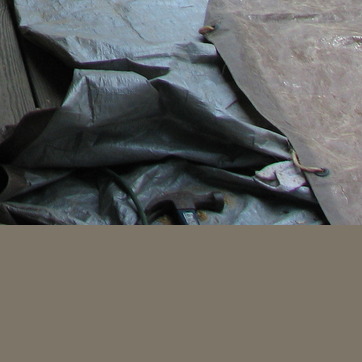
Material: plastic